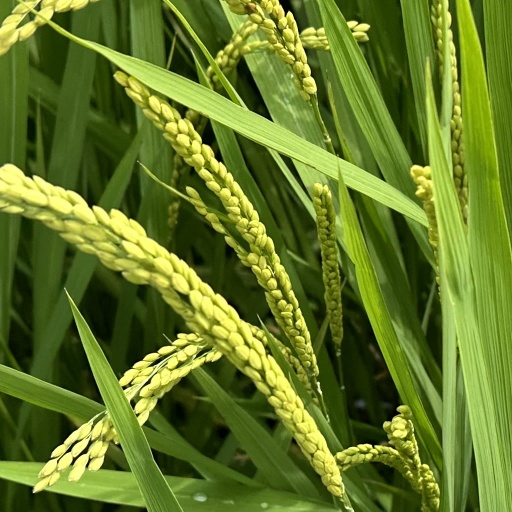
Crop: rice